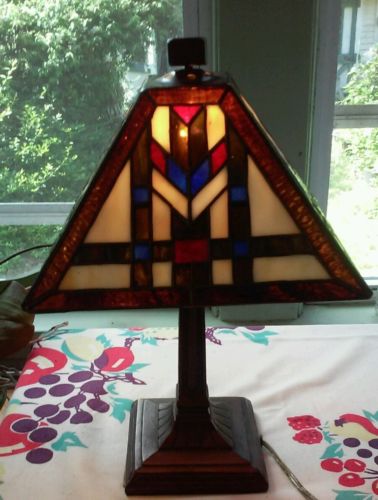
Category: lamp